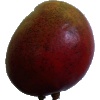
Label: Mango Red 1